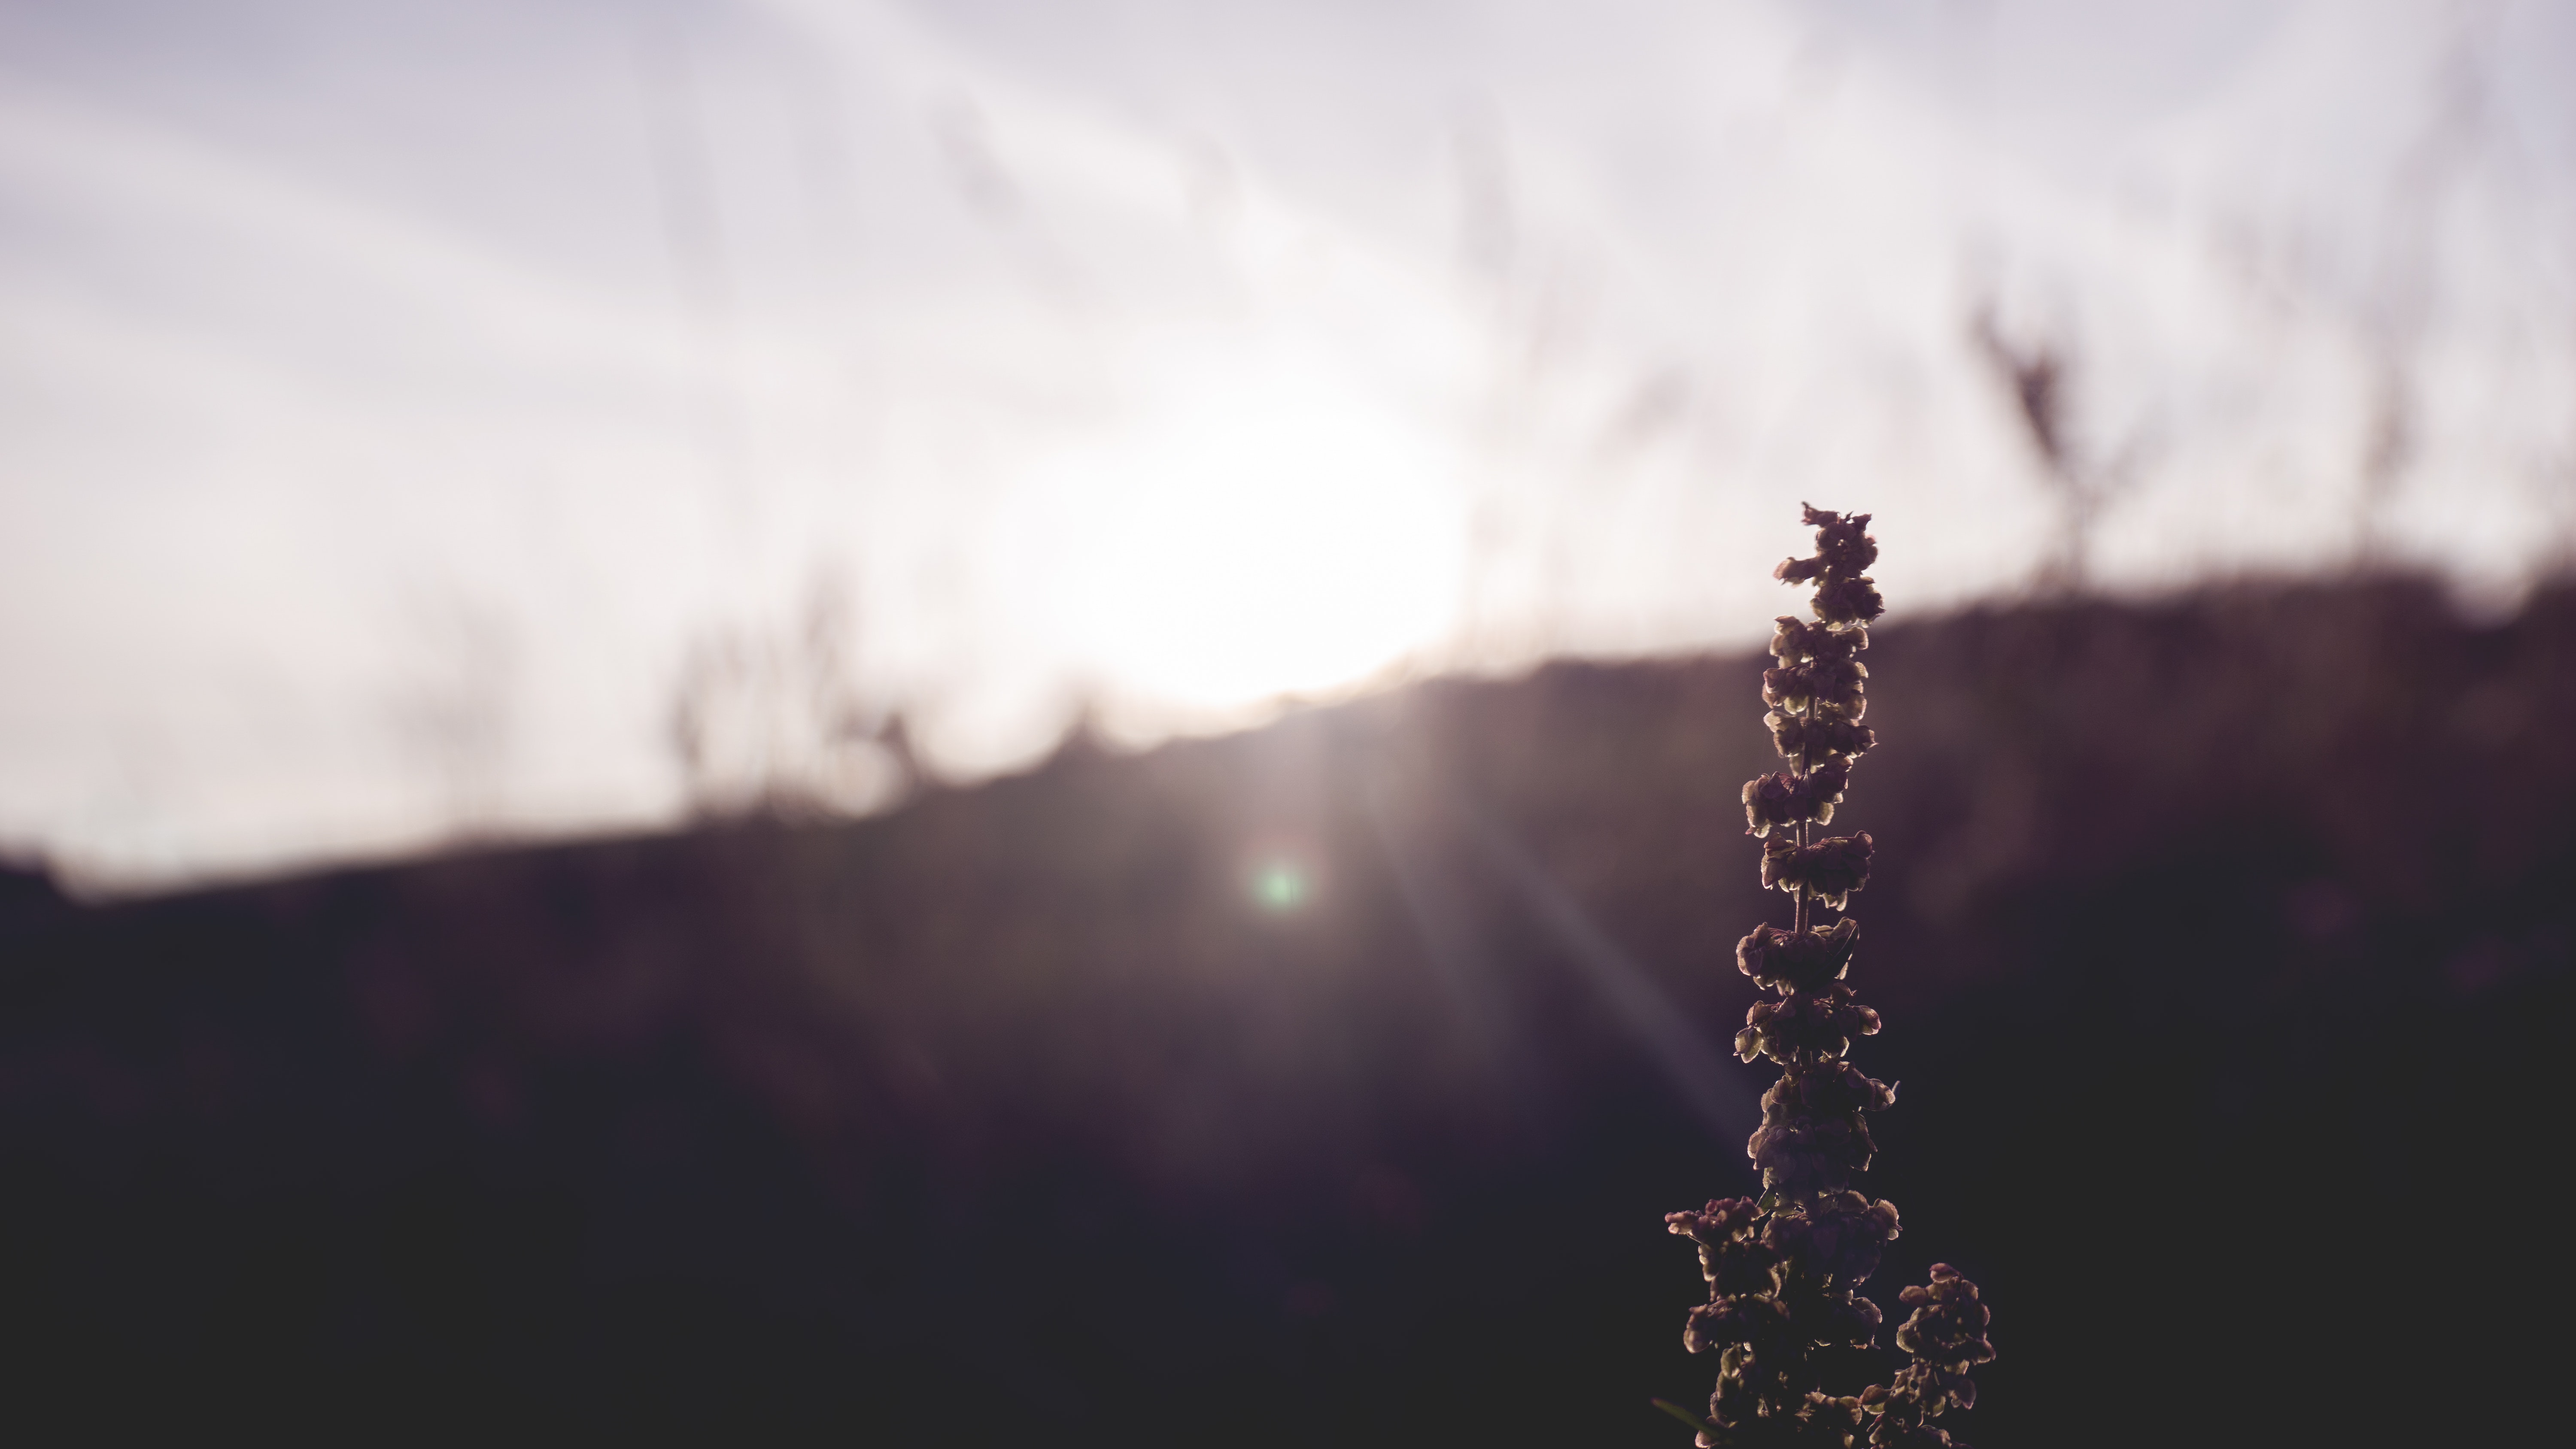
sky, nature, water, atmospheric phenomenon, light, natural landscape, cloud, morning, sunlight, backlighting, branch, tree, atmosphere, photography, evening, leaf, spring, winter, plant, twig, macro photography, flower, horizon, forest, plant stem, sunset, meteorological phenomenon, reflection, wildflower, lens flare, city